Communications in Uganda

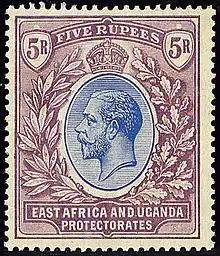
East Africa and Uganda Protectorates 1912 five rupees stamp

The postal service of for the protectorates of British East Africa and Uganda was called East Africa and Uganda Protectorates, and operated from 1 April 1903, to 22 July 1920. From 1948 to 1977, postal service in Kenya, Tanzania and Uganda was provided by the East African Posts and Telecommunications Corporation. With the decolonization of Africa, Uganda took over control of its postal system, although until 1961 stamps from the colonial postal system were being issued alongside Uganda's stamps.